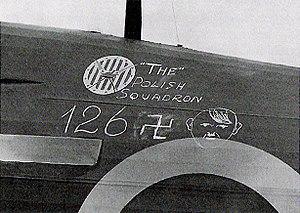
Le théâtre européen de la Seconde Guerre mondiale s'ouvrit avec l'invasion de la Pologne par l’Allemagne le vendredi 1ᵉʳ septembre 1939 et l'invasion soviétique de la Pologne le 17 septembre 1939. L'armée polonaise fut vaincue après plus d'un mois de féroces combats. Après que la Pologne eut été vaincue, un gouvernement en exil, des forces armées et un service de renseignement furent établis en dehors des frontières de la Pologne. Ces organisations contribuèrent à l'effort allié tout au long de la guerre. L'armée polonaise fut recréée à l’Ouest, ainsi qu'à l'Est.